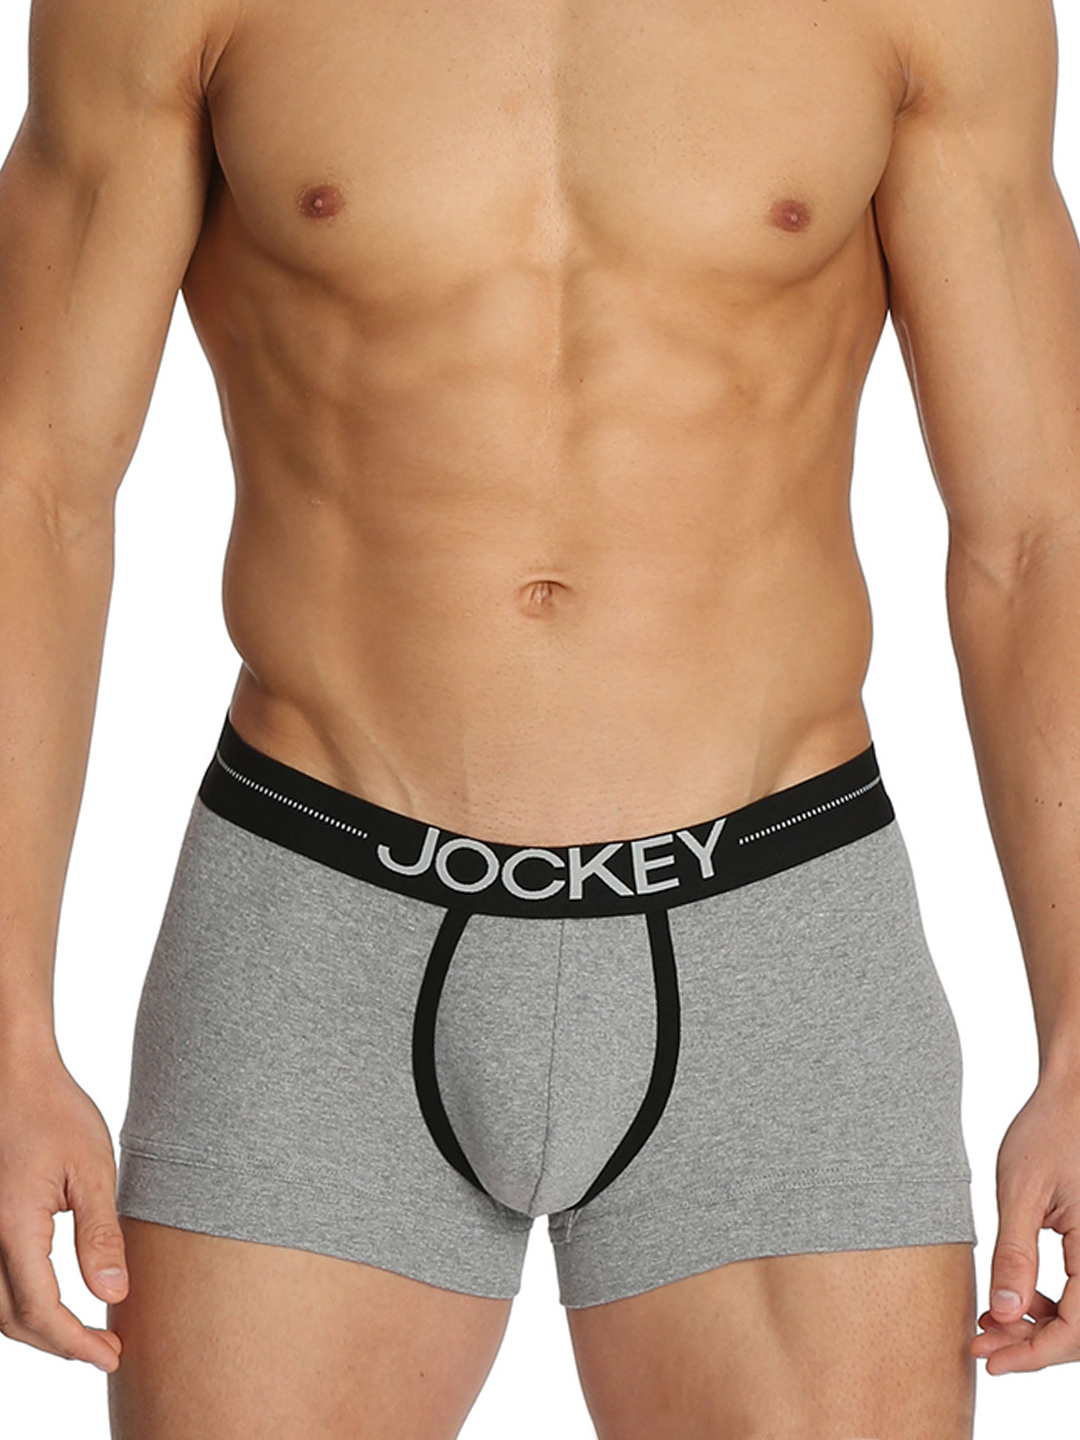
Jockey COMFORT PLUS Men Comfort Plus Grey Trunks 8015
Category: Apparel / Innerwear / Trunk
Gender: Men
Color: Grey
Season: Summer 2016
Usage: Casual